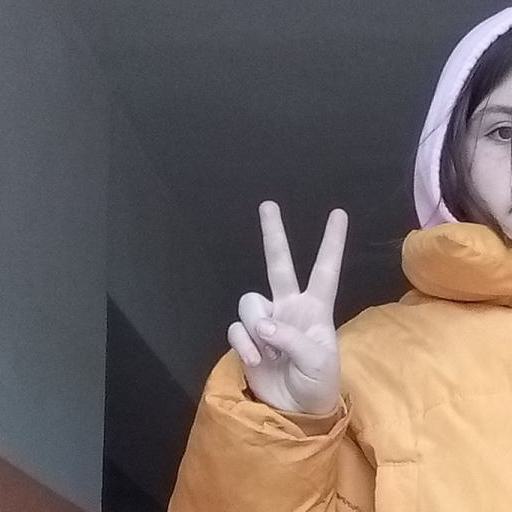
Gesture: peace